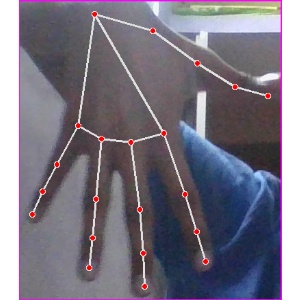
अक्षर: ढ